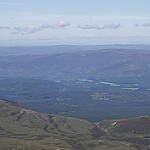
Scene: Outdoor